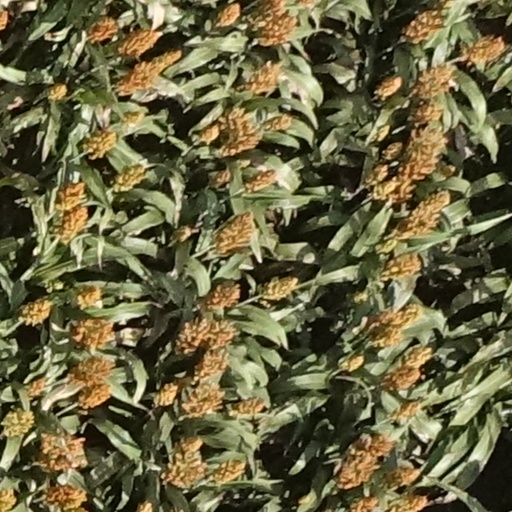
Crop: sorghum